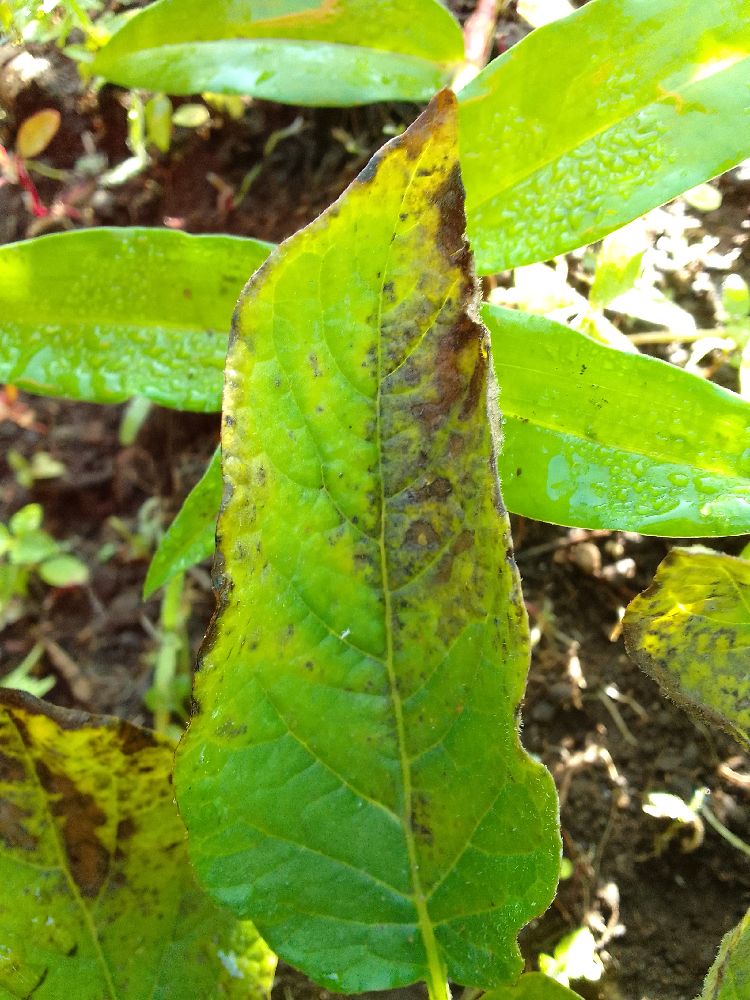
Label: Early blight